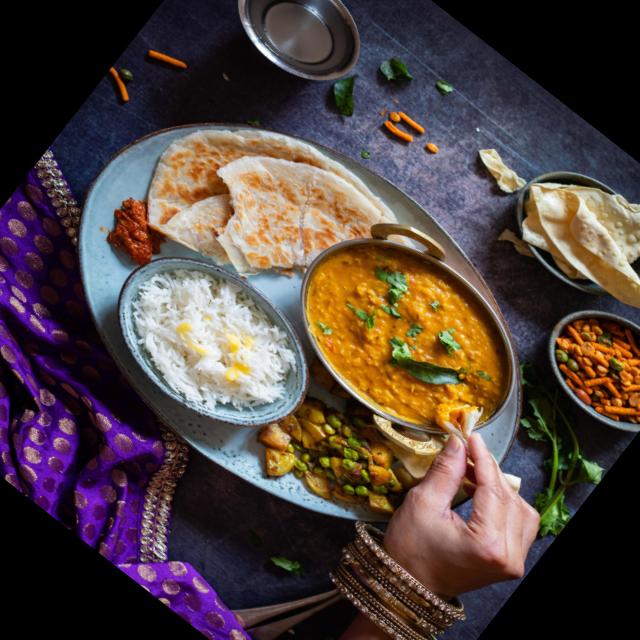
Dish: dal_makhani